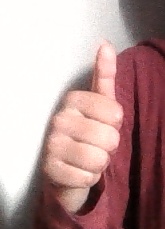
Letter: aleff